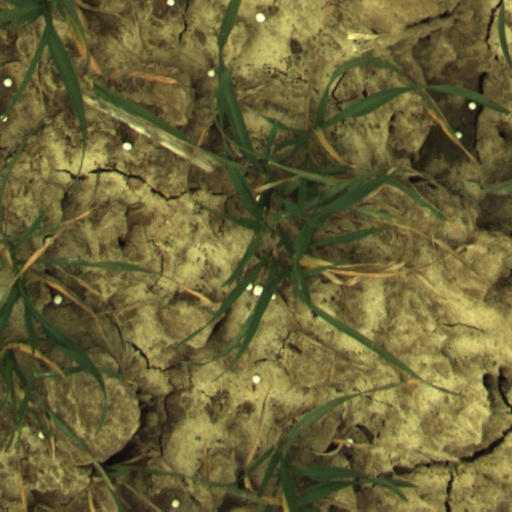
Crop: wheat